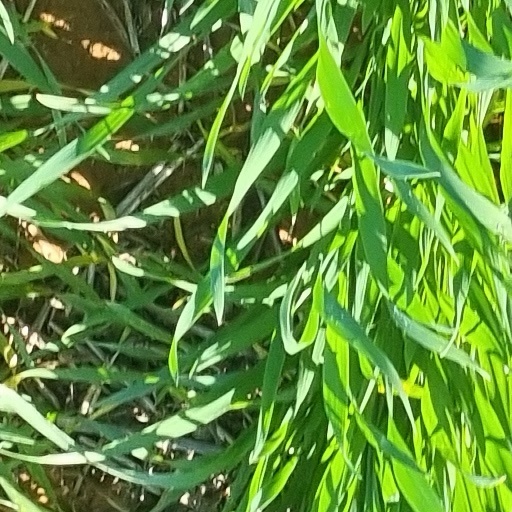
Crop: wheat